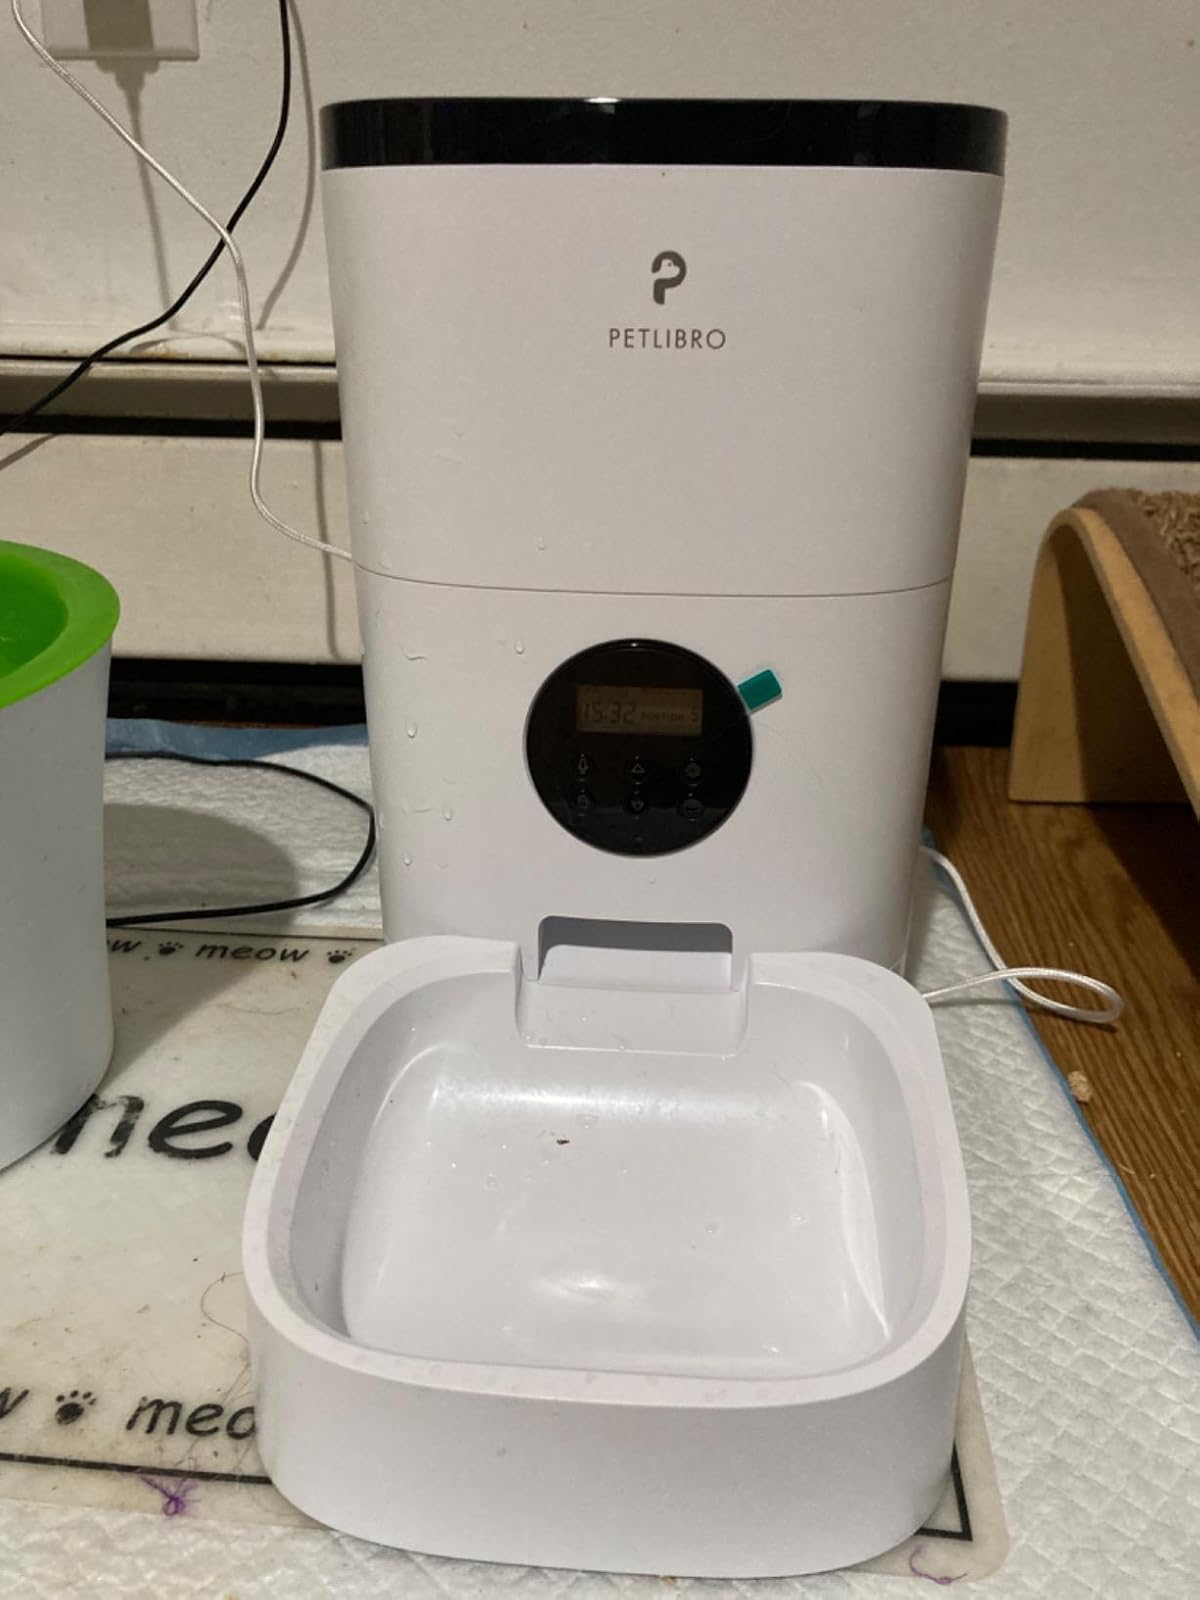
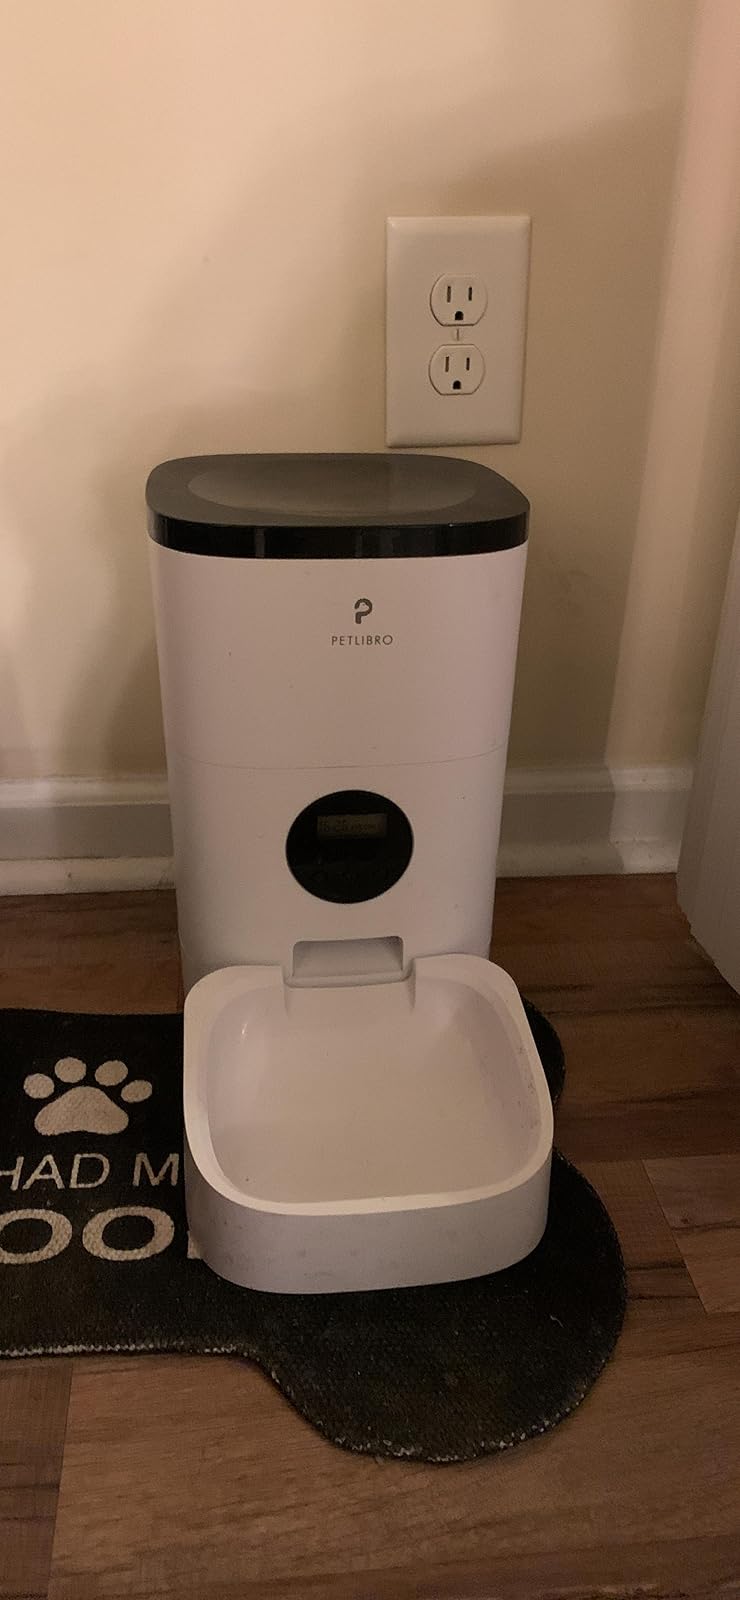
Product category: items_feeder
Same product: yes